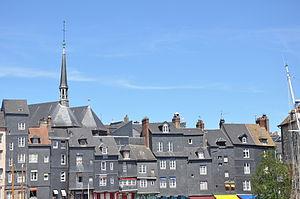
Maisons à toits et murs d'ardoises à Honfleur 'Normandie)"
L'ardoise est un petit élément de couverture des bâtiments, façonné par débit et fente de certains schistes fins dits ardoisiers.